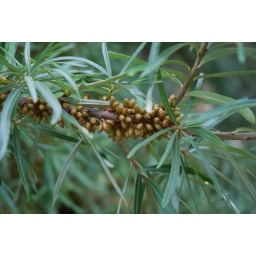
Berries on a tree near my house